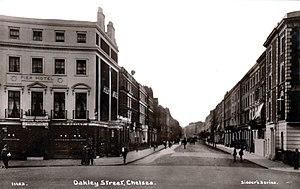
Oakley Street est une rue de Londres.